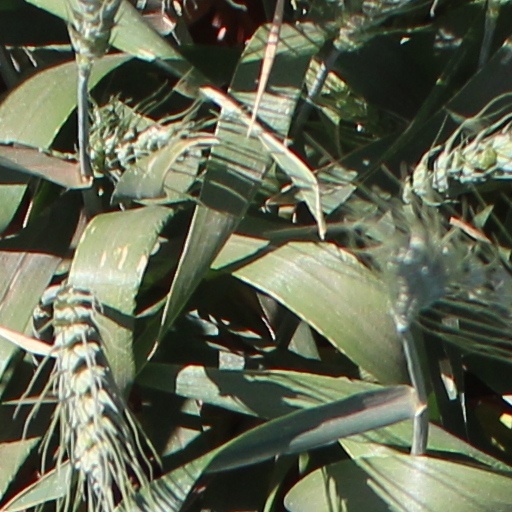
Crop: wheat